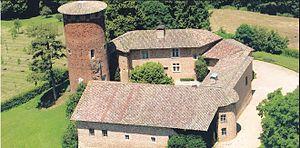
Tour de Chavagneux
Frerejean est le nom d'une famille subsistante d'ancienne bourgeoisie française et de maîtres de forges, présente aux XVIIIᵉ et XIXᵉ siècles dans la région lyonnaise en France.
Genouilleux est une commune française, située dans le département de l'Ain en région Auvergne-Rhône-Alpes.
La liste des châteaux de l'Ain recense de manière non exhaustive les châteaux, maisons fortes, mottes castales, situés dans le département français de l'Ain. Il est fait état des inscriptions et classements au titre des monuments historiques.
Le château de Chavagneux est un ancien château fort du XIIIᵉ siècle, centre de la seigneurie de Chavagneux, qui se dresse sur la commune de Genouilleux dans le département de l'Ain en région Auvergne-Rhône-Alpes. Un péage sur la Saône en dépendait. Ce péage, dès le XIIIᵉ siècle, se percevait à Belleville.